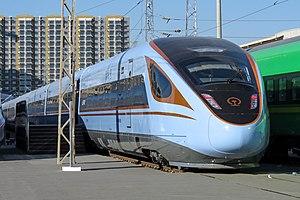
Un train à grande vitesse est, selon l'Union internationale des chemins de fer :